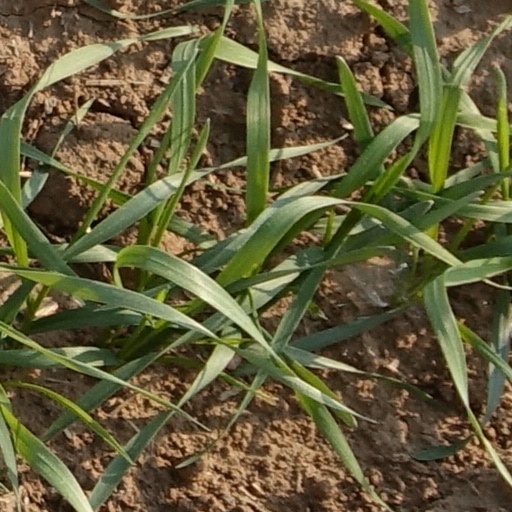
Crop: wheat